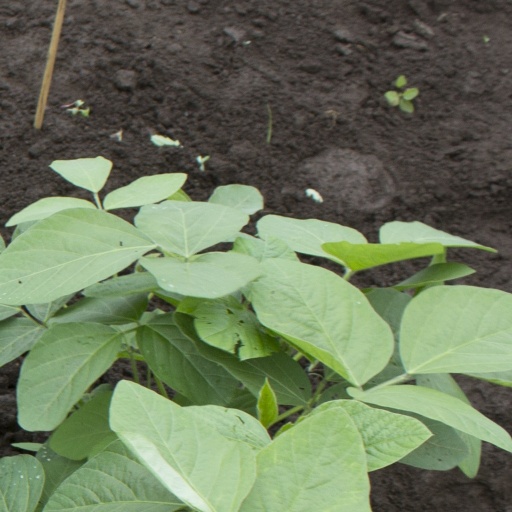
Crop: soybean